Robert Crippen

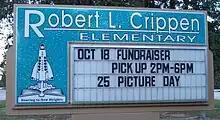
Sign of Crippen Elementary School in Porter, Texas, named after Robert Crippen

Crippen has earned several awards throughout his career, including the SETP Iven C. Kincheloe Award (1981) and the NASA Exceptional Service Medal (1972). In 1981, after the inaugural Space Shuttle flight, he received the Department of Defense Distinguished Service Award, the American Astronautical Society's Flight Achievement Award, the National Geographic Society's Gardiner Greene Hubbard Medal, and the American Legion's Distinguished Service Medal. He was awarded the Federal Aviation Administration (FAA)'s Award for Distinguished Service (1982), the Dr. Robert H. Goddard Memorial Trophy and the Harmon Trophy. He received the Navy Distinguished Flying Cross (1984) and the Defense Meritorious Service Medal (1984). Finally, Crippen received the Golden Plate Award of the American Academy of Achievement (1986).